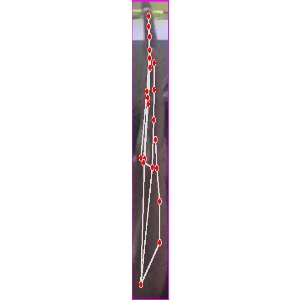
अक्षर: द